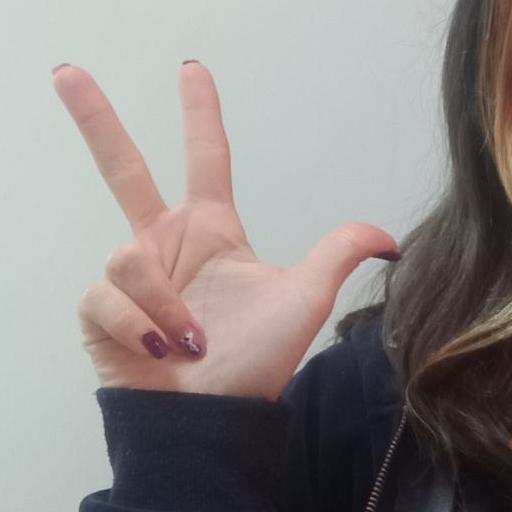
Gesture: three2